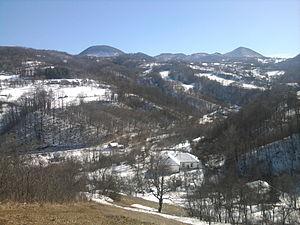
Dobrejance est un village de Serbie situé sur le territoire de la Ville de Vranje, district de Pčinja. Au recensement de 2011, il comptait 58 habitants.